Culhwch

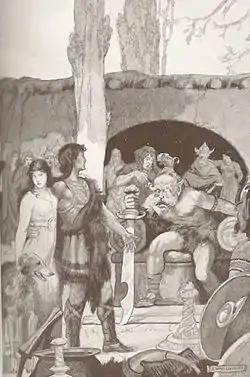
Culhwch at Ysbaddaden's court. Image by E. Wallcousins in "Celtic Myth & Legend", Charles Squire, 1920. ""Horses shall I have, and chivalry; and my lord and kinsman Arthur will obtain for me all these things. And I shall gain thy daughter, and thou shalt lose thy life."" ""Go forward...and when thou hast compassed all these marvels, thou shalt have my daughter for thy wife.""

Culhwch's father, King Cilydd son of Celyddon, loses his wife Goleuddydd after a difficult childbirth. When he remarries, the young Culhwch rejects his stepmother's attempt to pair him with his new stepsister. Offended, the new queen puts a curse on him so that he can marry no one besides the beautiful Olwen, daughter of the giant Ysbaddaden. Though he has never seen her, Culhwch becomes infatuated with her, but his father warns him that he will never find her without the aid of his famous cousin Arthur. The young man immediately sets off to seek his kinsman. He finds him at his court in Celliwig in Cornwall and asks for support and assistance.